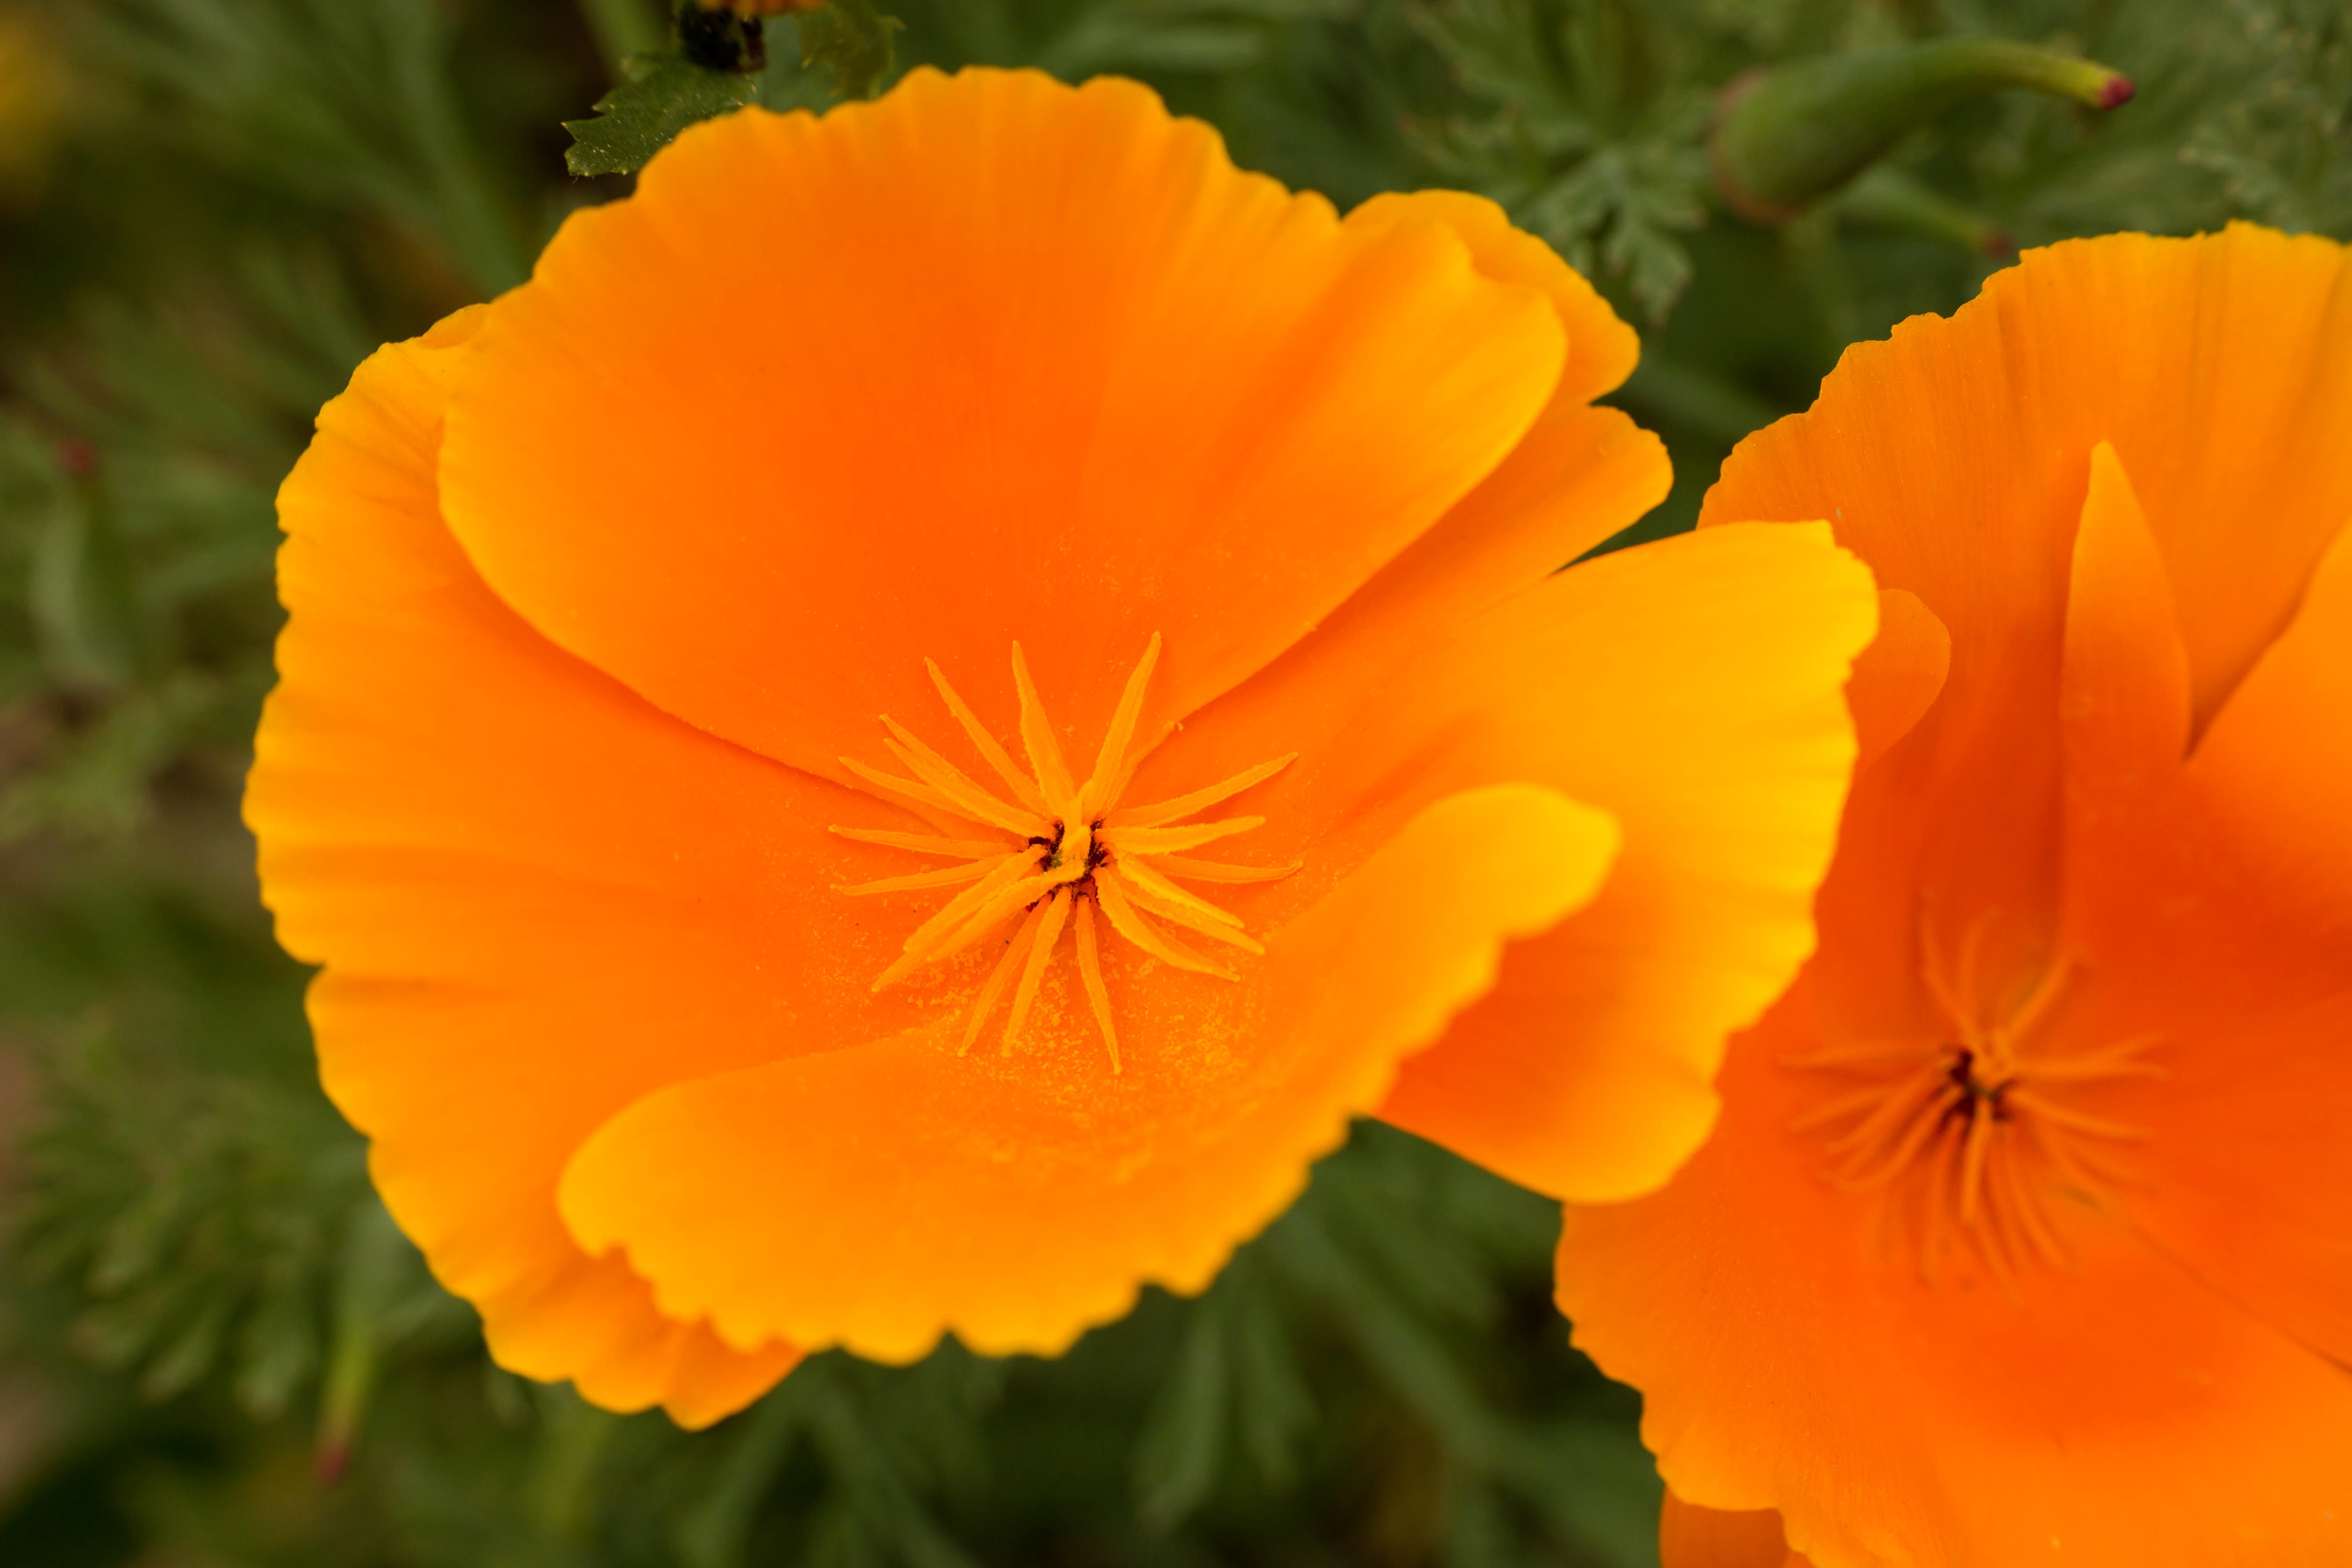
blossom, plant, flower, petal, bloom, orange, pollen, stamp, botany, yellow, flora, wildflower, poppy flower, sleepy, poppy, macro photography, inflorescence, flowering plant, calendula, sulfur cosmos, eschscholzia californica, gold poppy, annual plant, land plant, poppy family, kaliforniamohn